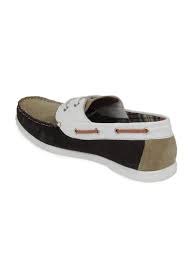
Label: Boat